Puroslam

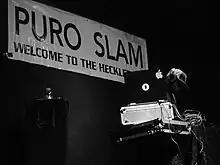
Donnie-D getting down in between rounds.

Finally, after bouncing around from venue to venue for almost two years, PuroSlam found a home at Sam's Burger Joint, "the" punk rock club in San Antonio. Thanks once again to the hard work and slam passion of the legendary Hollis, Sam's welcomed PuroSlam with open arms and since March 2001, the two entities have worked together to bring poetry to an average of 120 slam fans a week. During a 128-week span starting in December 2002 and ending during a San Antonio Spurs NBA Finals game in 2005, PuroSlam attracted over 100 paid fans each and every week, including a seven-week span in the summer of 2004 when over 200 people walked through its glass doors every Tuesday. This streak saw a record-high 318 guests for Survivor Slam III in December '03, and a record low 47 on that humid June night in 2005 when the San Antonio Spurs were dismantling the Detroit Pistons en route to their third NBA title. In fact, the three lowest nights in PuroSlam attendance history all occurred in June on nights when the Spurs were competing for NBA titles.